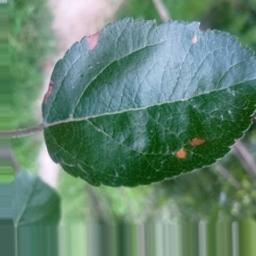
Label: Alternaria